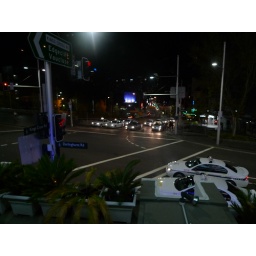
from piano bar in kings cross